Céline Bonacina

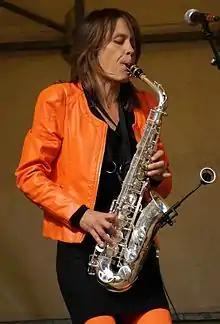
Céline Bonacina, 2013

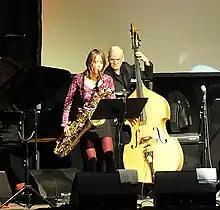
Céline Bonacina with Lars Daniellson, 2012.

Céline Bonacina (born 23 July 1975 in Belfort, France) is a French saxophonist and composer. She plays soprano, alto and baritone saxophone.